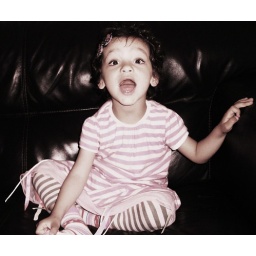
this is a lovely little boy who loves to dress in his sister's clothes. similarly, she likes to wear his.